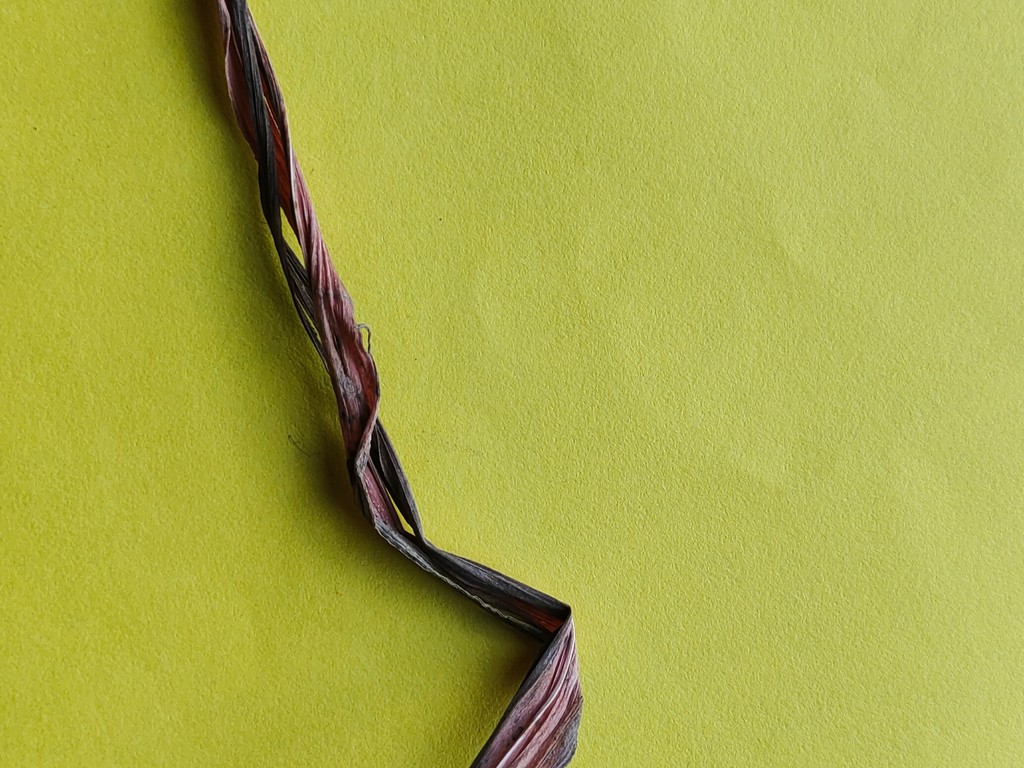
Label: Dried